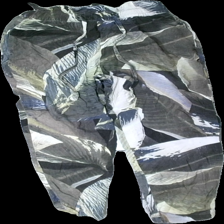
View: front
Type: Trousers
Category: Ladies
Brand: Lindex
Colors: Multicolor, Green, White, Blue
Material: 100% viscose
Pattern: Other
Cut: Loose
Size: S
Season: All
Price range: <50
Recommended usage: Export
Comment: dragna trådar